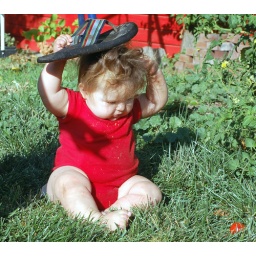
covered in tomato from the harvest and dirt from the potatoes i figger, let the girl put the shoe on her head.